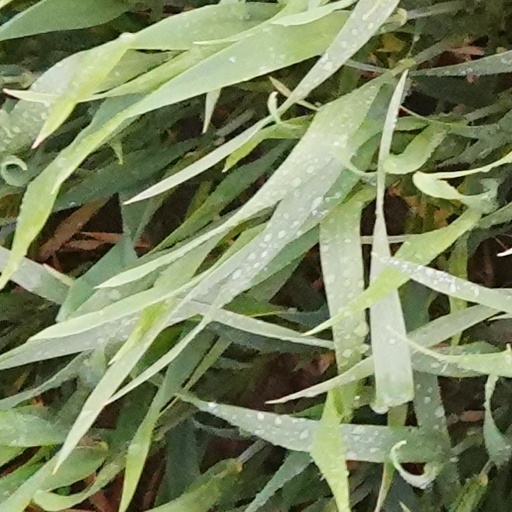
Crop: wheat